Tomo Križnar

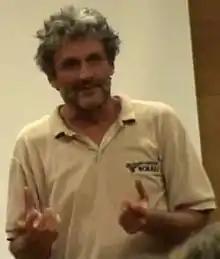

Tomo Križnar (born 26 August 1954) is a peace activist, notable for delivering video cameras in Southern Kordofan to the local ethnic Nuba civilians in order to help them collect the evidence of North Sudan military's war crimes against them. He wrote several books. He was also a special envoy of then Slovenian president Janez Drnovšek for Darfur.